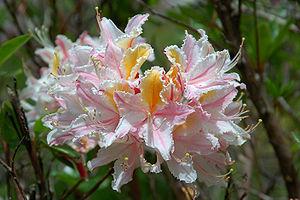
L'Azalée du pacifique est une espèce d'arbustes à fleurs de la famille des Ericaceae.